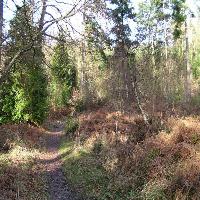
Weather: sun or clear